October 2007 California wildfires

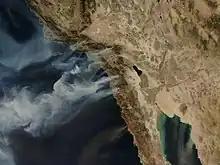
NASA satellite photo (provided by NSPO, Taiwan National Space Organization) from October 22, 2007, showing the active fire zones and smoke plumes.

The October 2007 California wildfires, also known as the Fall 2007 California firestorm, were a series of about thirty wildfires (17 of which became major wildfires) that began igniting across Southern California on October 20. At least 1,500 homes were destroyed and approximately 972,147 acres (about 3,934 km, or 1,520 mi) of land was burned from Santa Barbara County to the U.S.–Mexico border, surpassing the October 2003 California wildfires in scope, which were estimated to have burned . The wildfires killed a total of 14 people, with nine of them dying directly from the fires; 160 others were injured, including at least 124 firefighters. At their height, the raging fires were visible from space. These fires included the vast majority of the largest and deadliest wildfires of the 2007 California wildfire season. The only wildfire in 2007 that surpassed any of the individual October 2007 fires in size was the Zaca Fire.